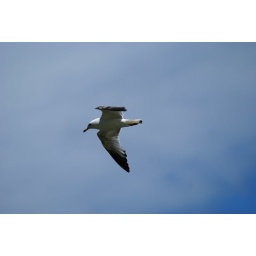
A lake bird flies around in search of lunch.